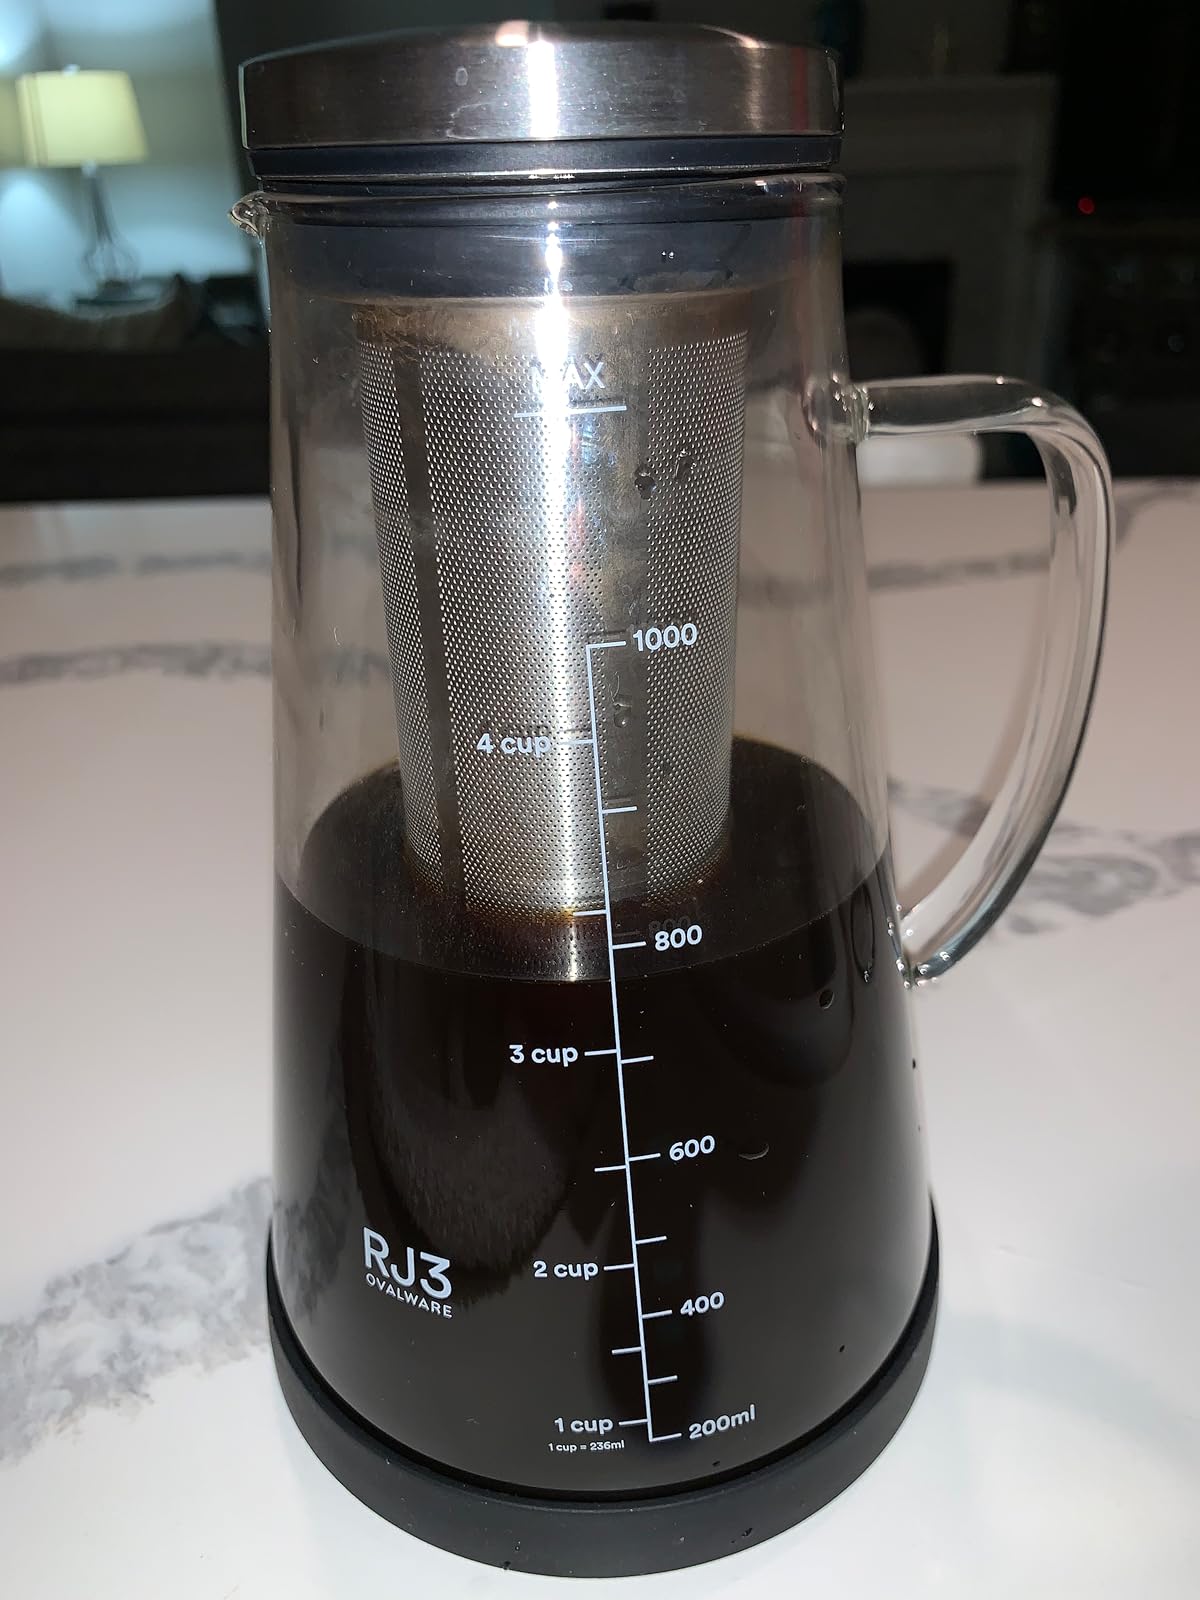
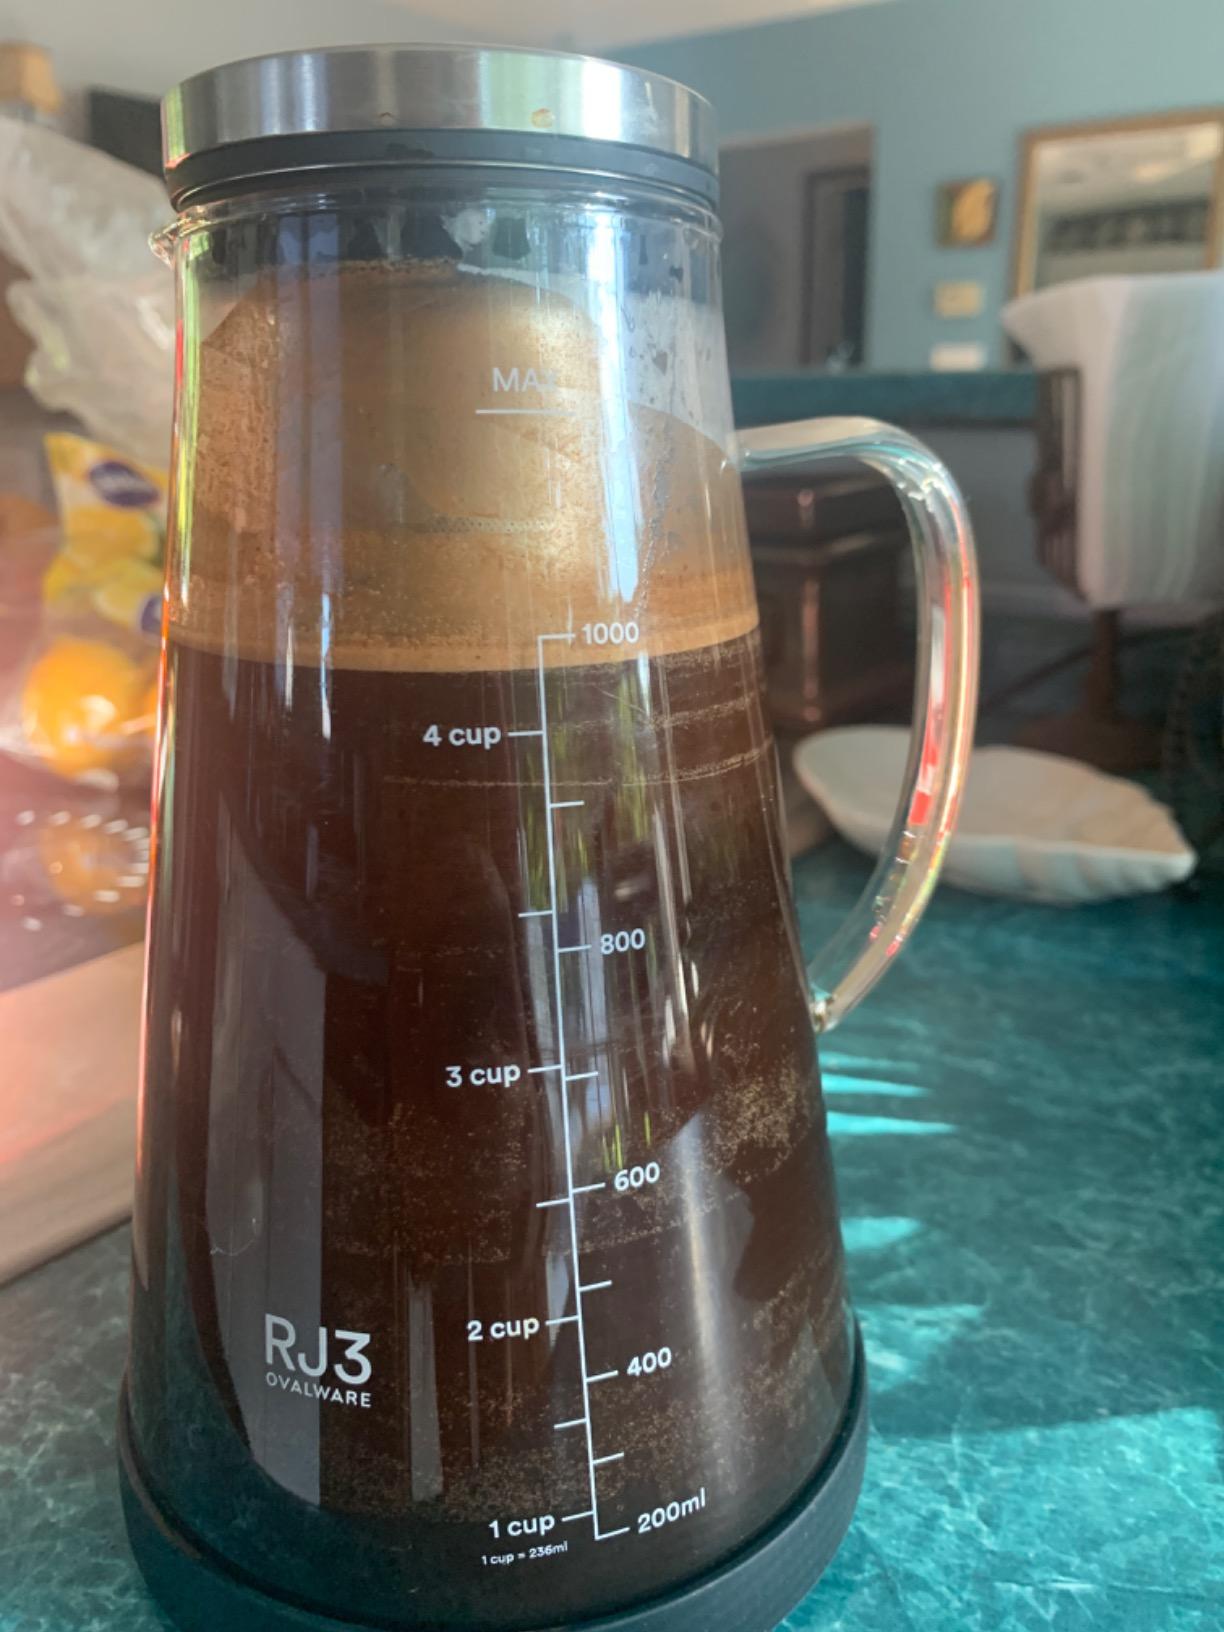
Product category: items_tea
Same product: yes